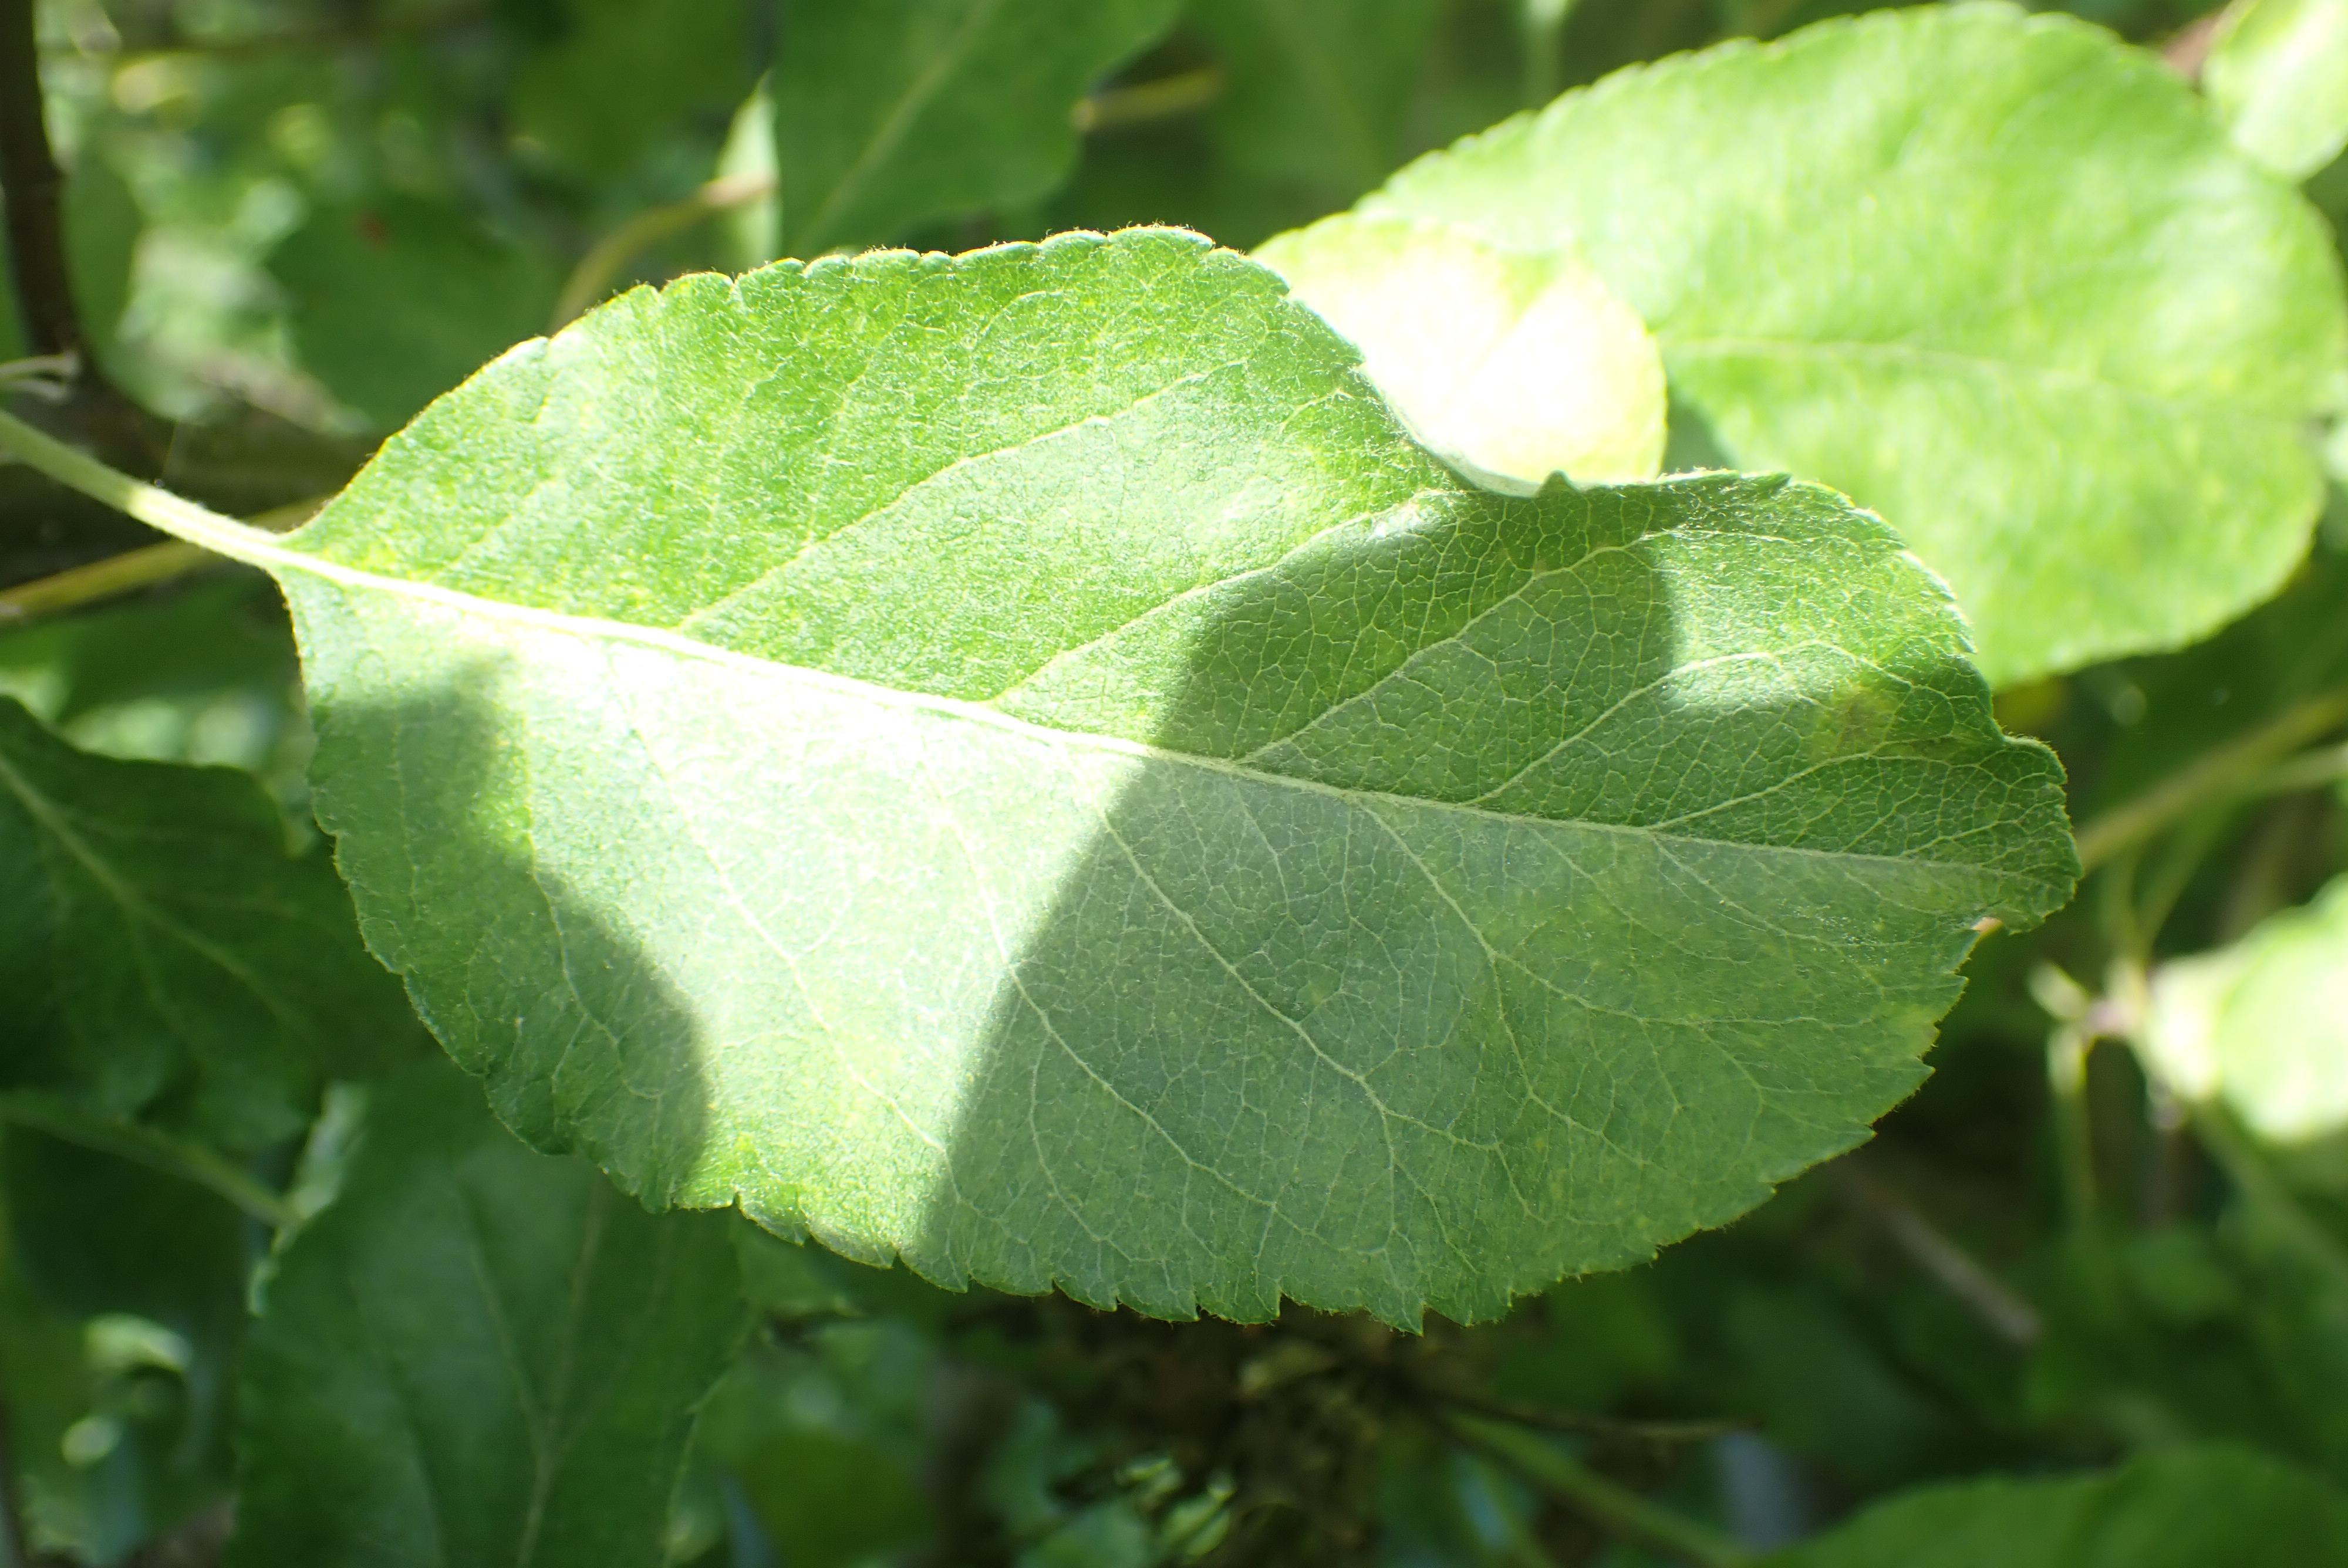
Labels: scab